Sky position (RA, Dec in degrees): 7.951, 0.06024
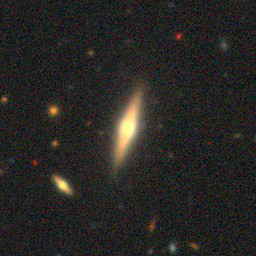
Galaxy morphology: Edge-on Galaxies with Bulge